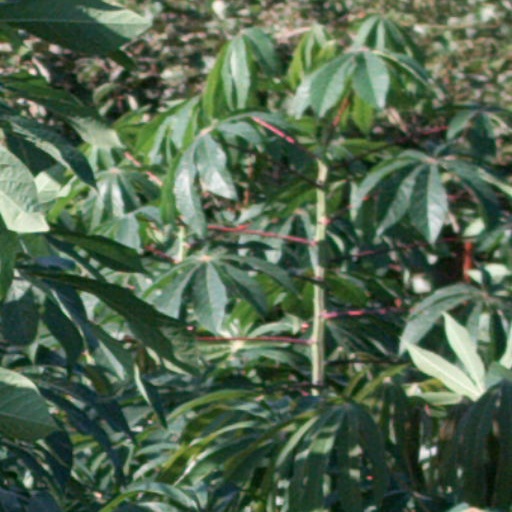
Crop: cassava